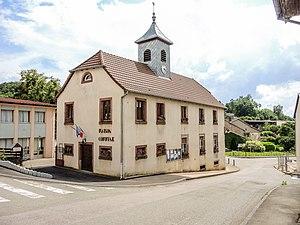
Mairie-école du village de Laire. Doubs